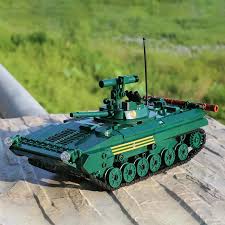
Label: BMP